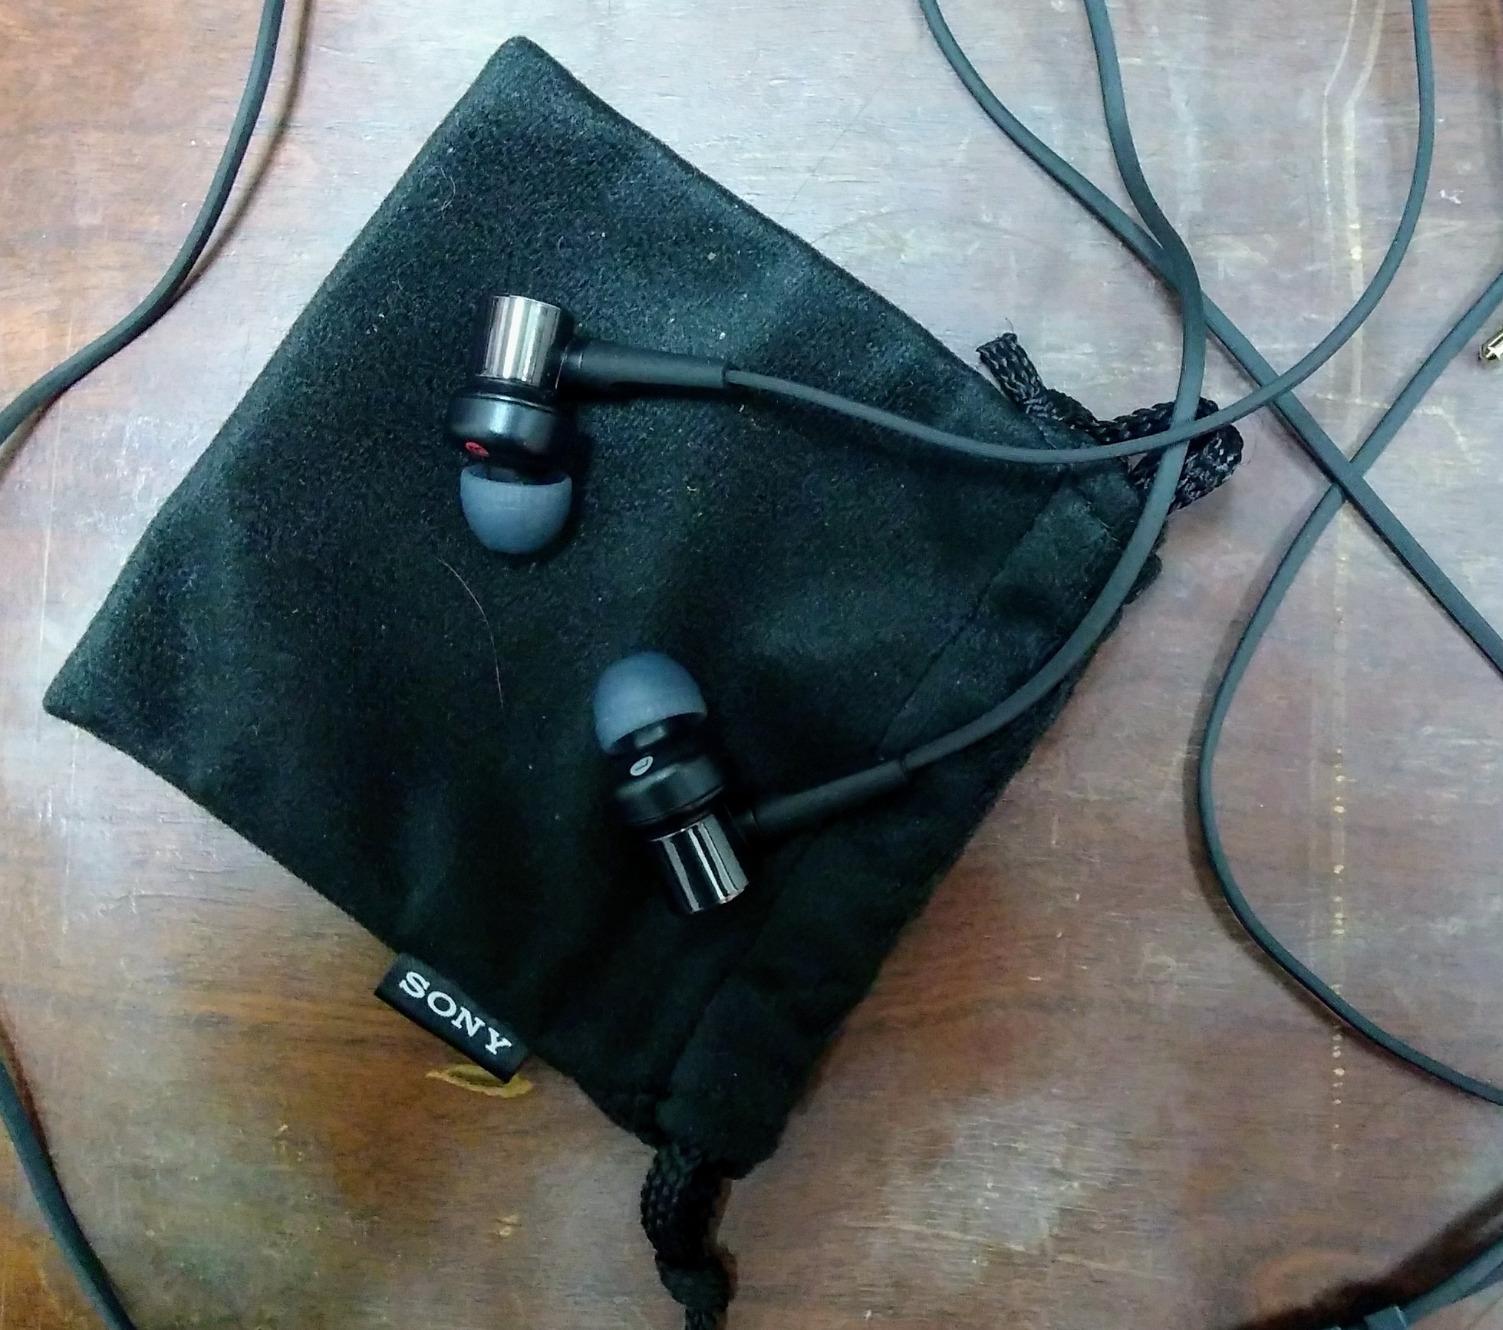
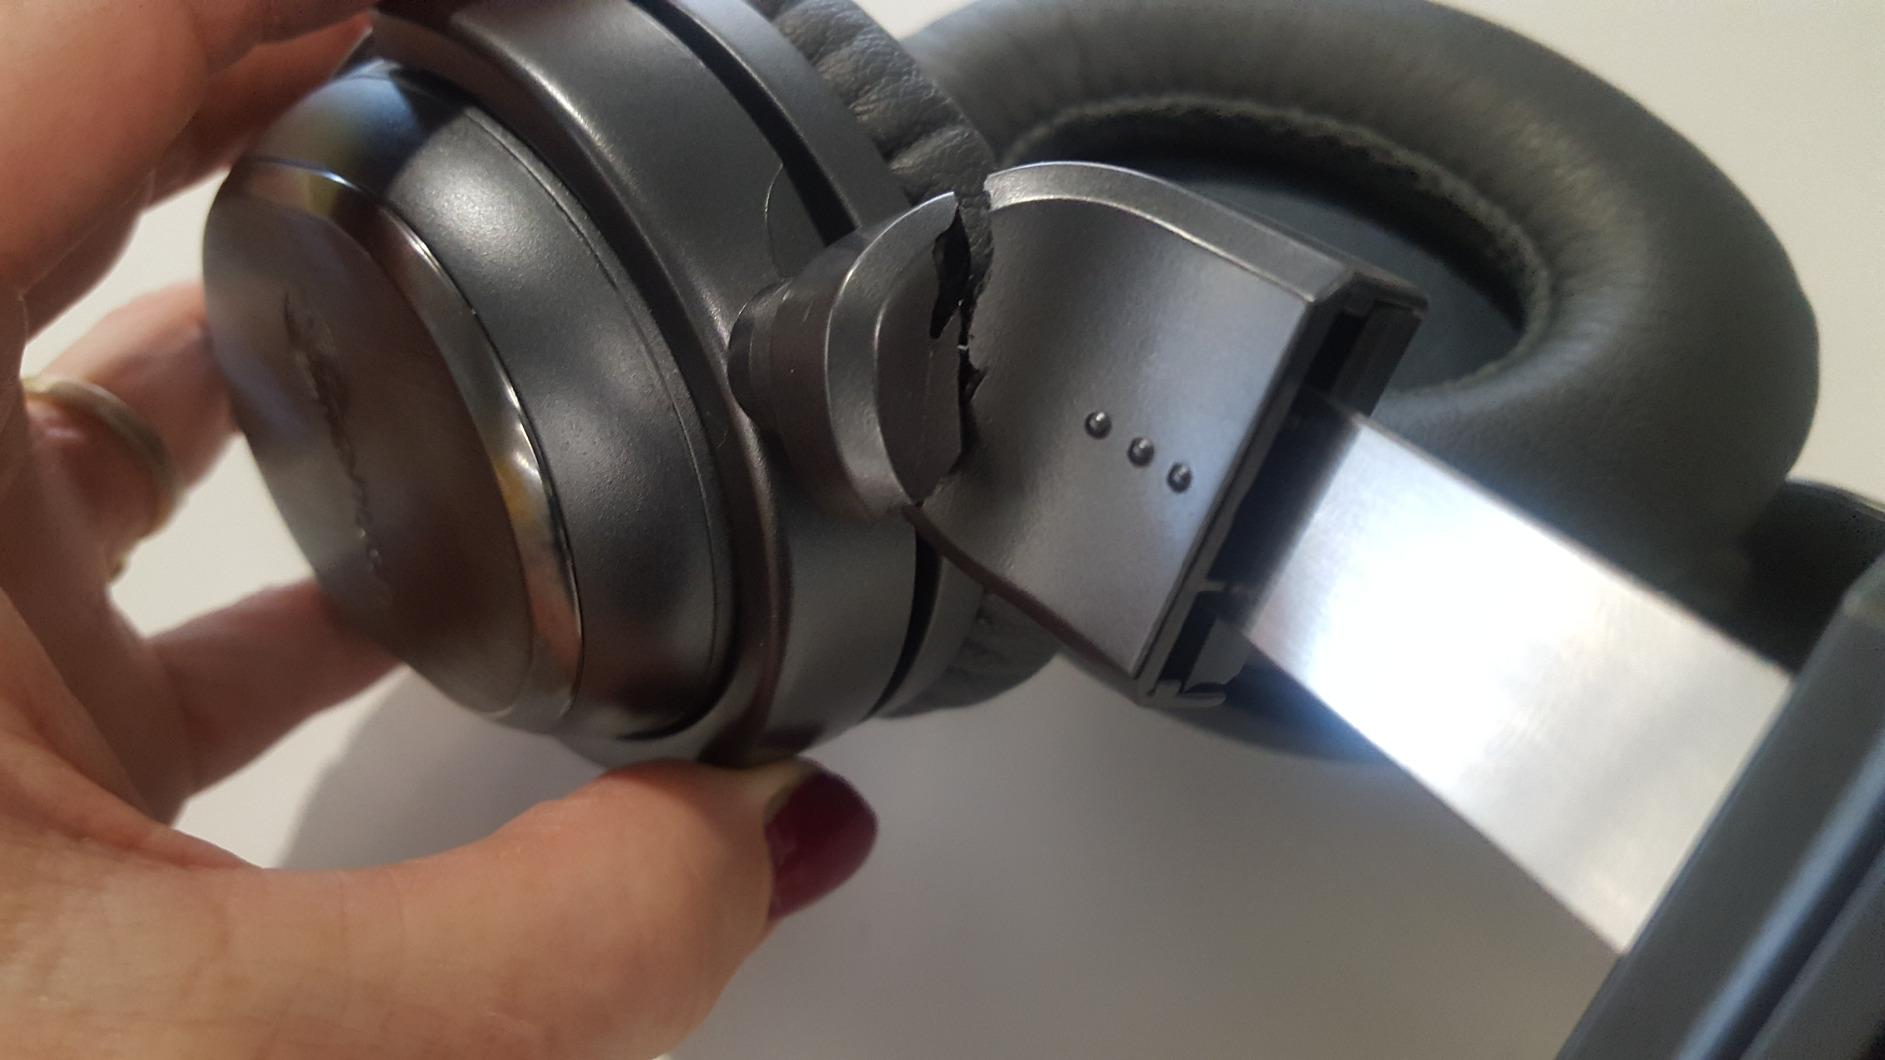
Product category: headphones
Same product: no